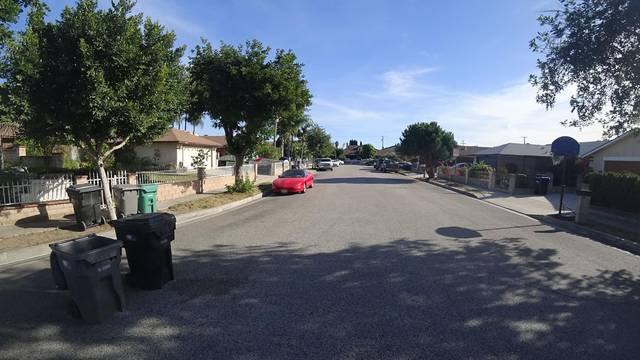
Region: Mexico
Coordinates: 34.07, -117.983